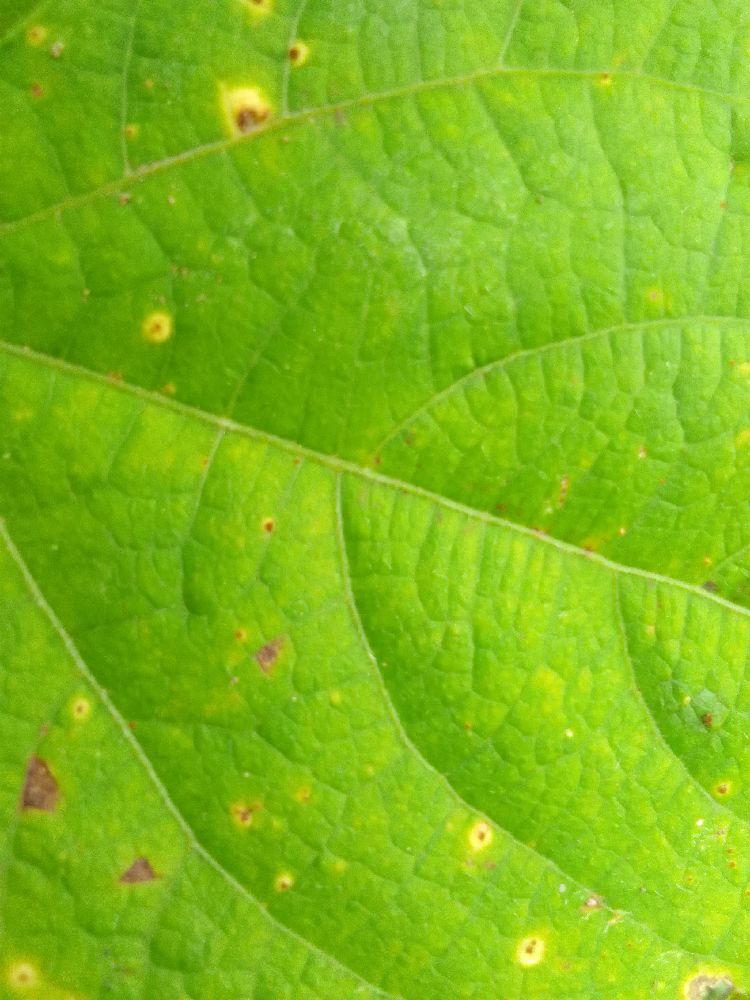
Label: rust